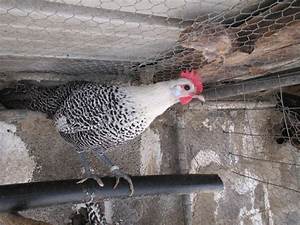
Label: chicken